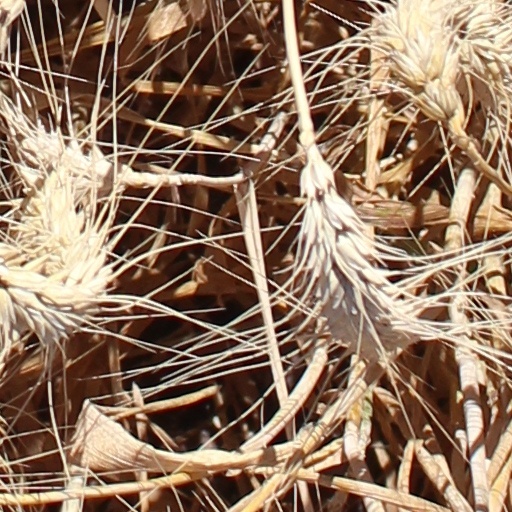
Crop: wheat